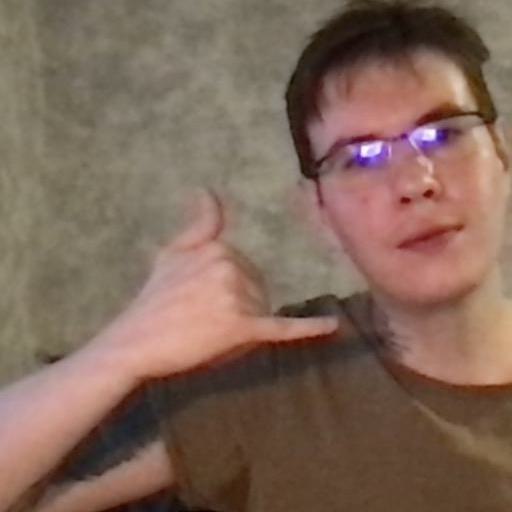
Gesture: call